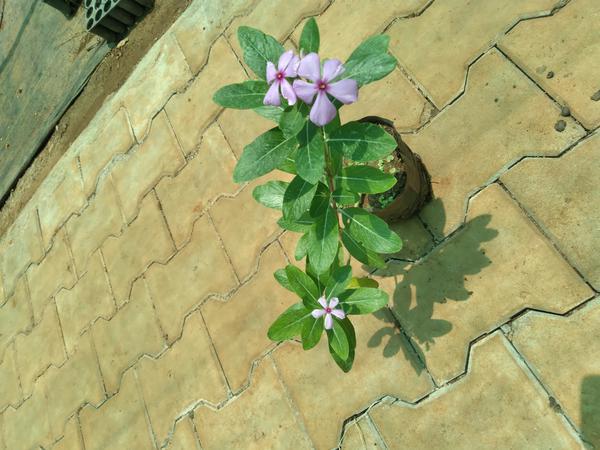
Plant: Nithyapushpa